Nigeria national football team

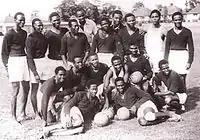
The Nigeria "UK Tourists" national team prior to their tour of the UK in 1949. The team were known among the West African nations at the time as the "Red Devils" due to their red shirts.

Nigeria first played other colonies in unofficial games, initially in 1938 when they played the Gold Coast with a team of Lagos-based players. Nigeria formed a representative national team to send abroad for a tour of England, arriving in Liverpool on 29 August 1949, and playing matches against amateur sides including Marine A.F.C. (which drew 6,000 spectators, a record their Rossett Park ground), Bishop Auckland, Leytonstone, Dulwich Hamlet and Bromley. Nigeria then played its first official game in October 1949, while still a British colony.